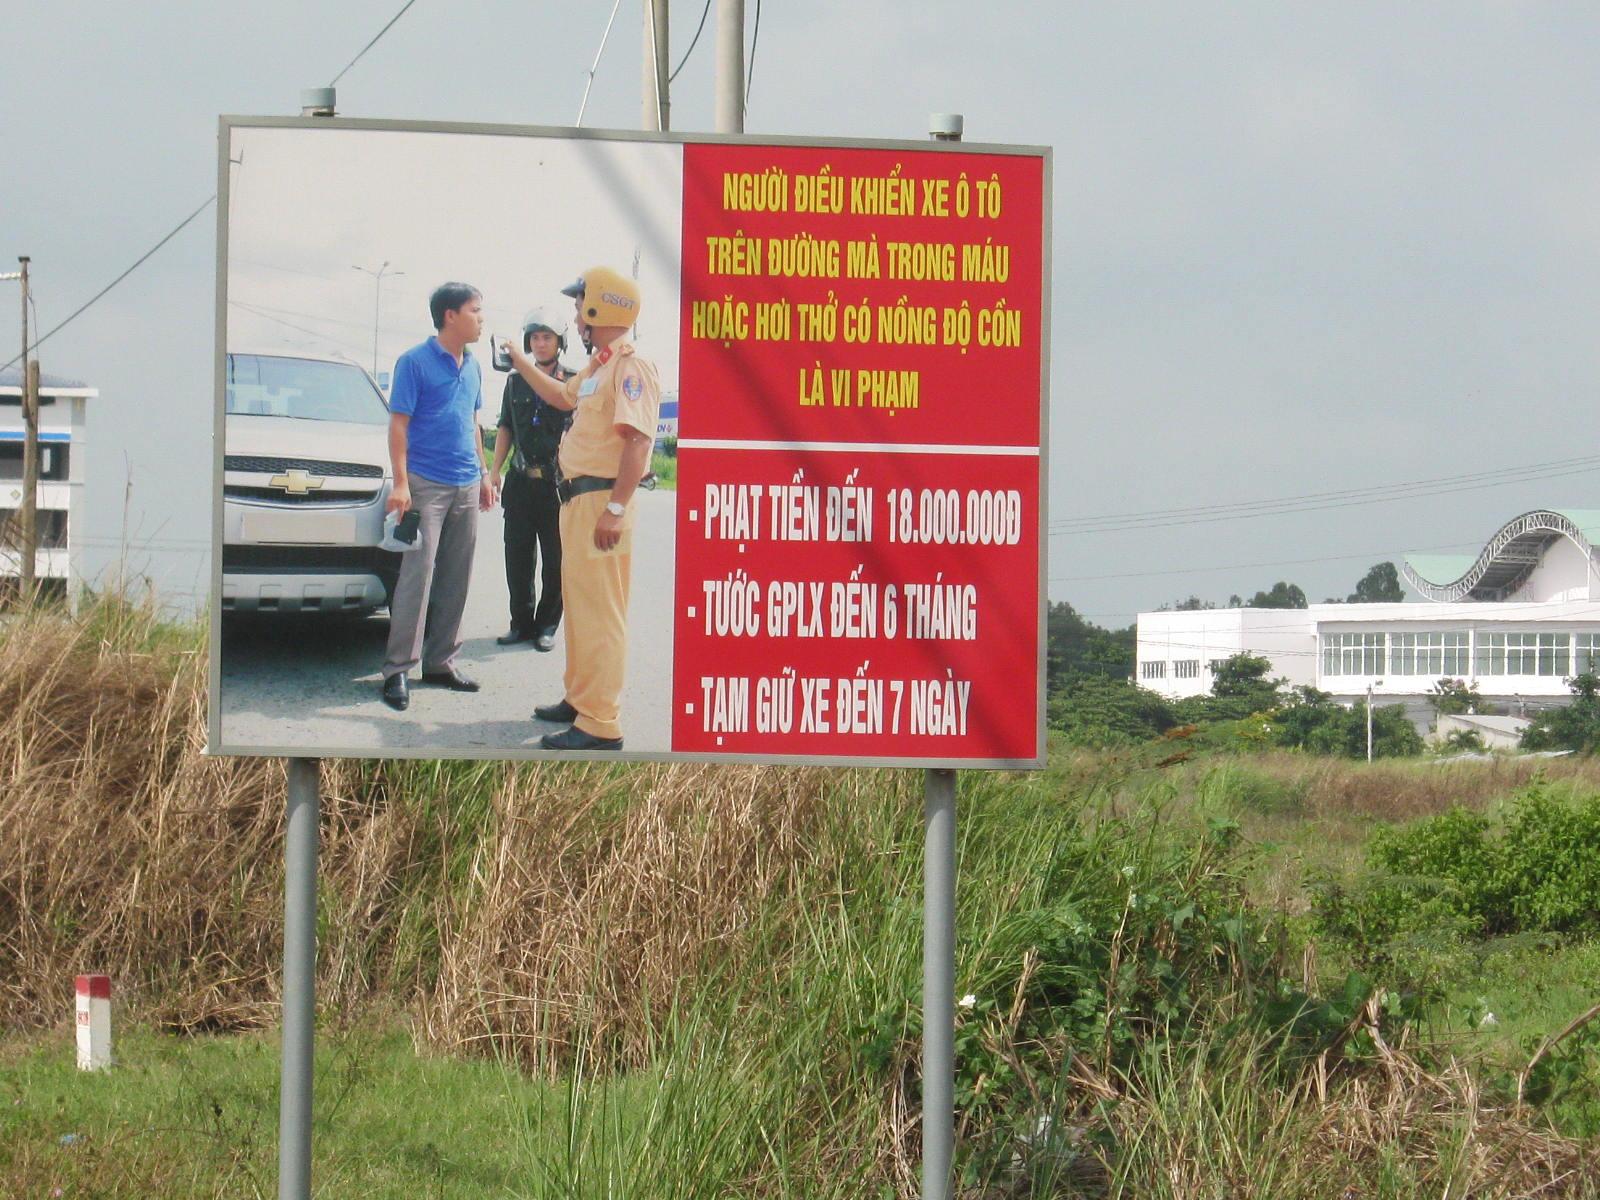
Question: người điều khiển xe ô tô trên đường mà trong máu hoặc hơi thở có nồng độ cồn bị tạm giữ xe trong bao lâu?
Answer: người điều khiển xe ô tô trên đường mà trong máu hoặc hơi thở có nồng độ cồn bị tạm giữ xe đến 7 ngày